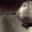
Label: bird